Donald Thomson

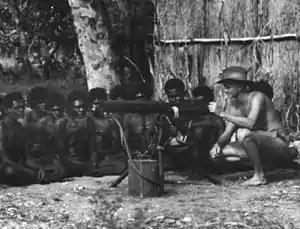
Squadron Leader Donald Thomson training the NTSRU during the Second World War.

Donald Finlay Fergusson Thomson OBE (26 June 1901 – 12 May 1970) was an Australian anthropologist and ornithologist. he is known for his studies of and friendship with the Pintupi and Yolngu peoples, and for his intervention in the Caledon Bay crisis.